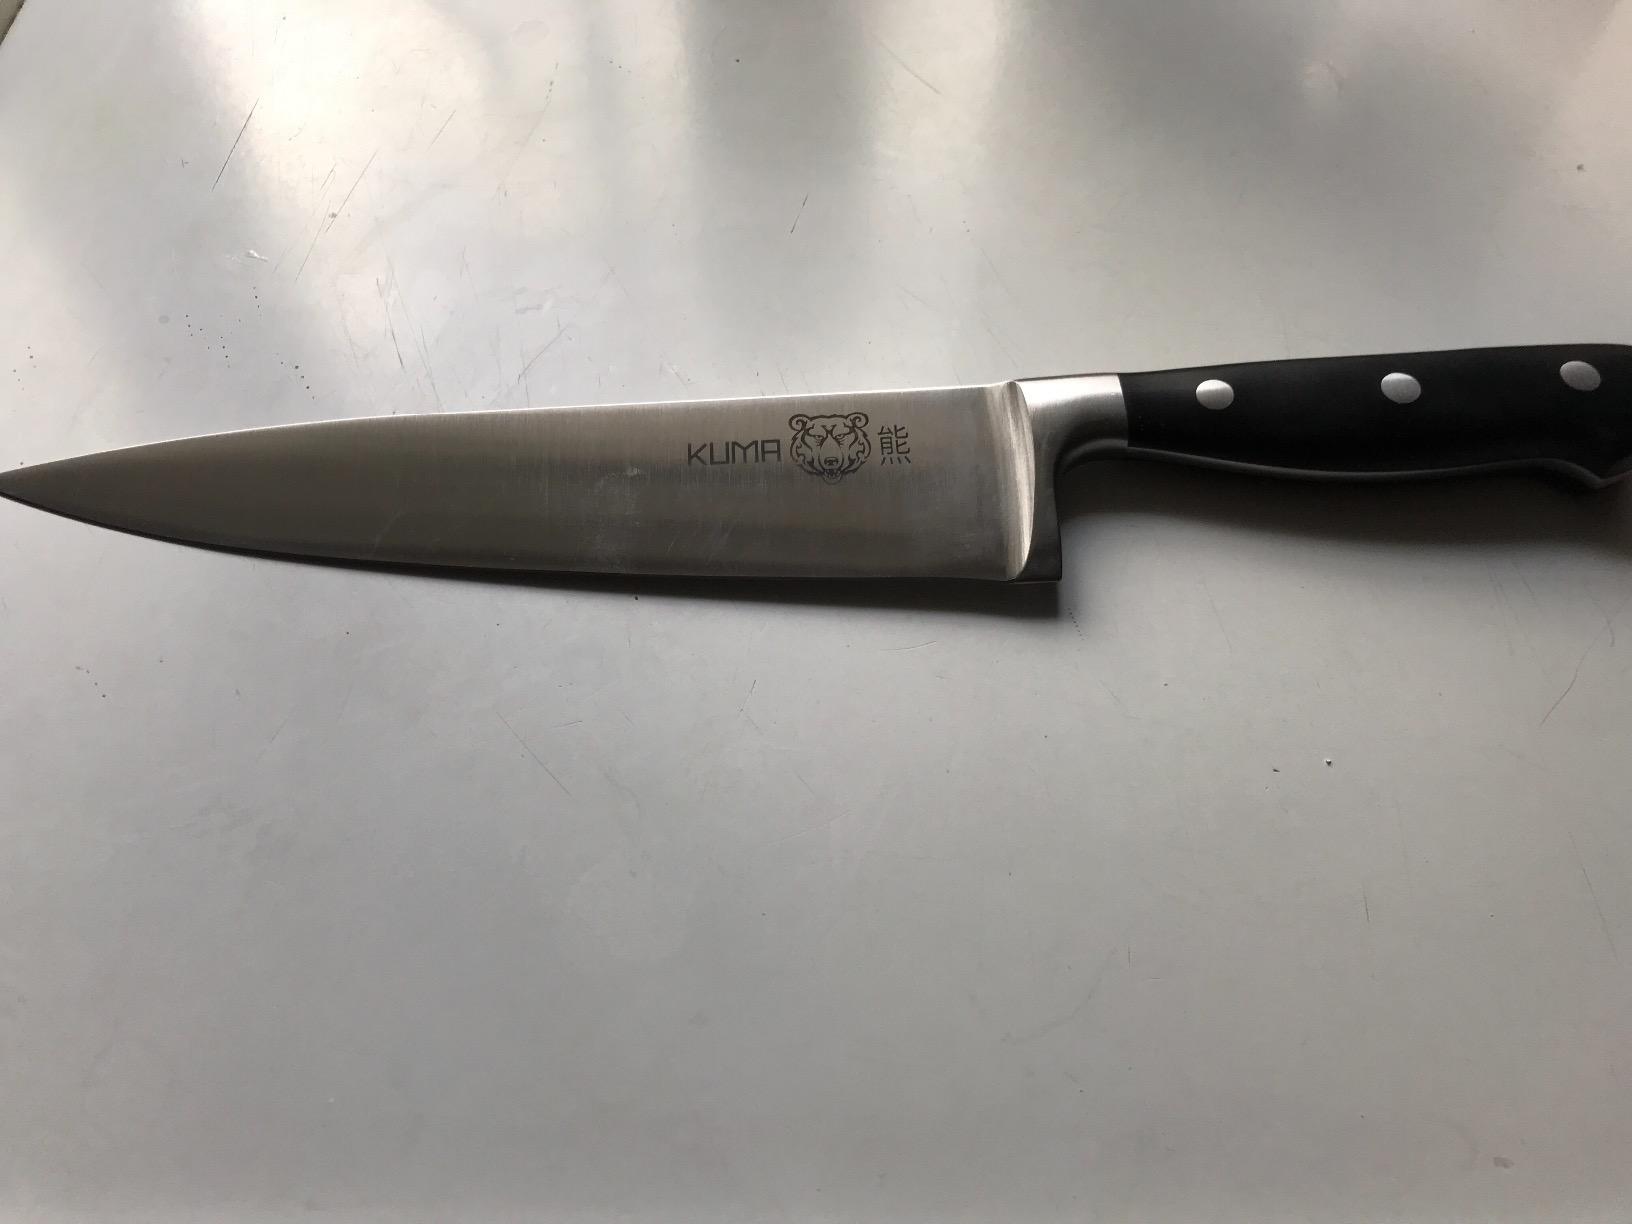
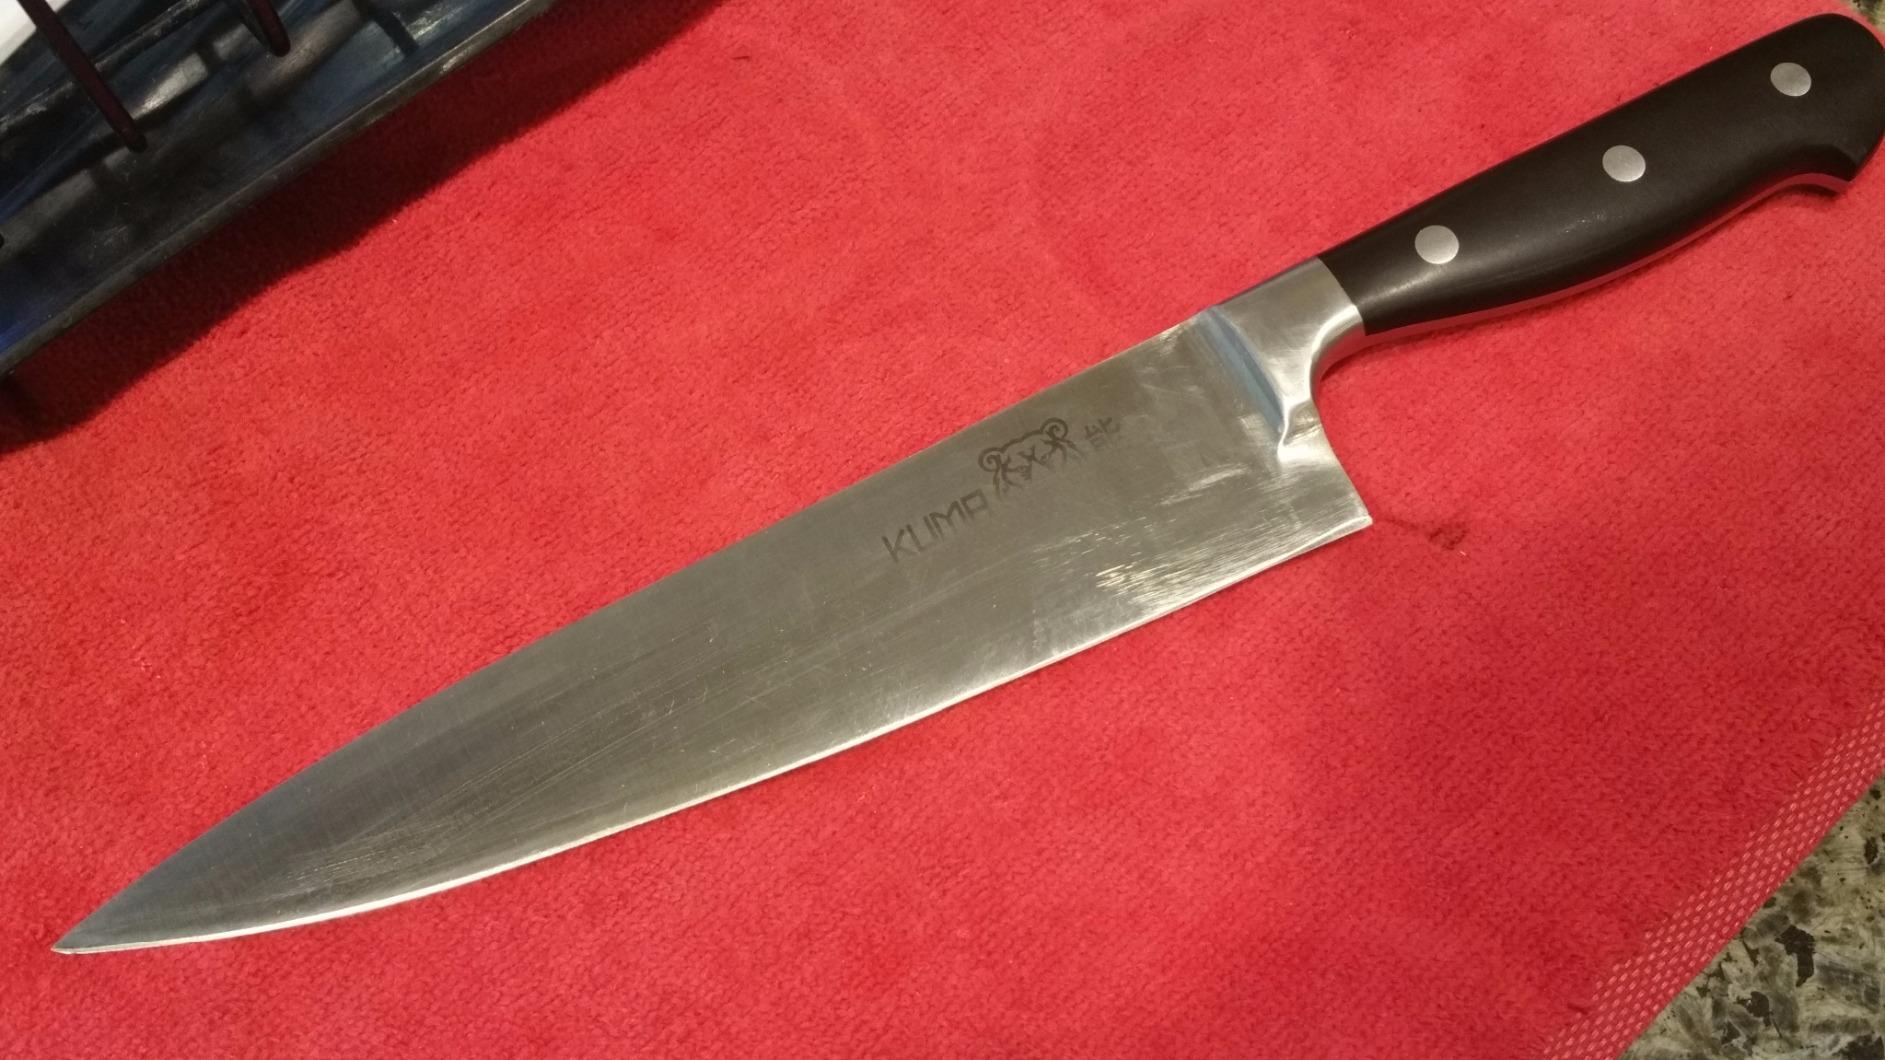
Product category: items_knife
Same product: yes